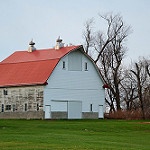
Label: buildings